Nord Stream 1

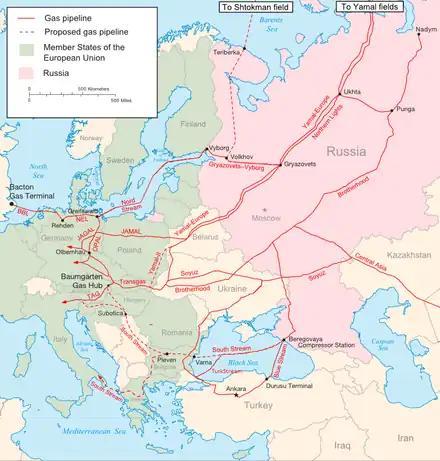
Major existing and planned natural gas pipelines supplying Russian gas to Europe

Opponents have seen the pipeline as a move by Russia to bypass traditional transit countries (currently Ukraine, Slovakia, Czech Republic, Belarus, and Poland). Some transit countries are concerned that a long-term plan of the Kremlin is to attempt to exert political influence on them by threatening their gas supply without affecting supplies to Western Europe. The fears are strengthened by the fact that Russia has refused to ratify the Energy Charter Treaty. Critics of Nord Stream say that Europe has become dangerously dependent on Russian natural gas, particularly since Russia could face problems meeting a surge in domestic as well as foreign demand. Some argue that Nordstream is an effort "to build expensive export infrastructure where the costs are unlikely to be recoverable all in order to avoid running gas supplies through transit states." Others caution it is a form of Russian imperialism.